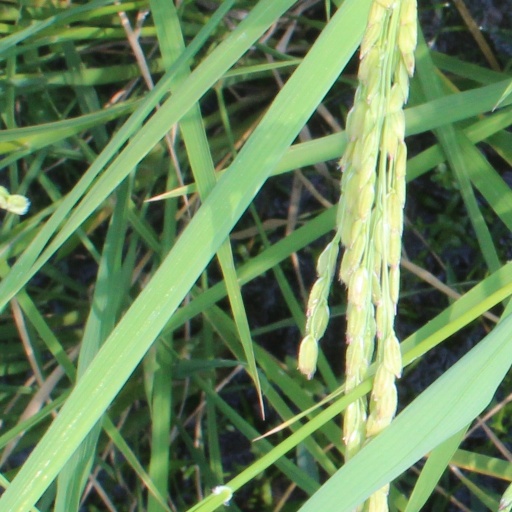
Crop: rice